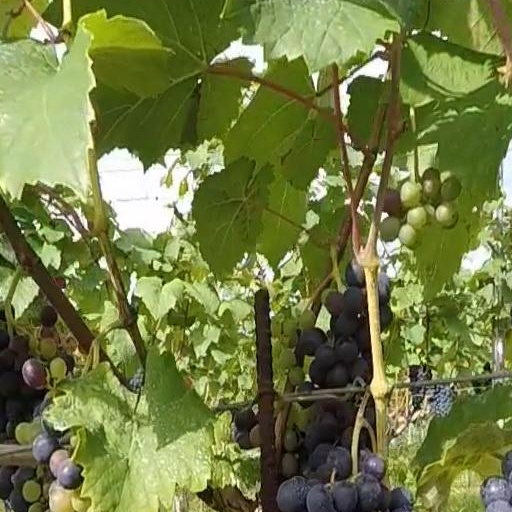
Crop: grape